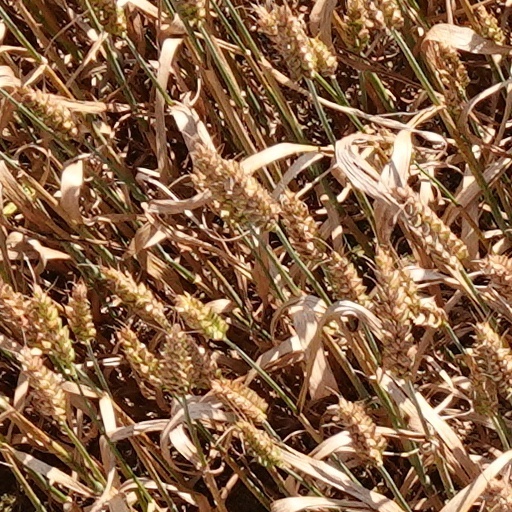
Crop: wheat